2017 FC Cincinnati season

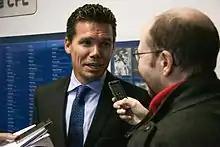
Alan Koch became the club's head coach on February 17.

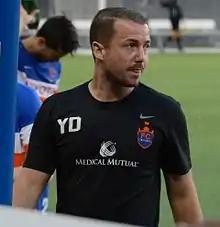
Yoann Damet was hired as assistant coach on March 28.

The club announced on October 21, 2016 that assistant coach Ryan Martin would not be returning for the 2017 season. On December 14, 2016, the club announced that Alan Koch, former head coach of the Whitecaps FC 2, would be taking Martin's place as an assistant coach, in addition to acting as the director of scouting and analytics.